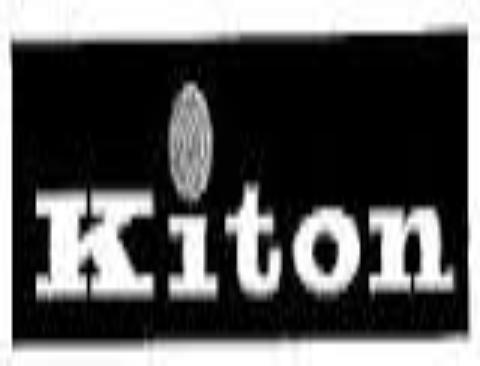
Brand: Kiton
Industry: Clothes